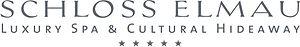
Schloss Elmau est un hôtel de luxe situé au pied des montagnes du Wetterstein dans une réserve naturelle, appartenant à la municipalité de Krün, entre Garmisch-Partenkirchen et Mittenwald en Bavière, Allemagne.